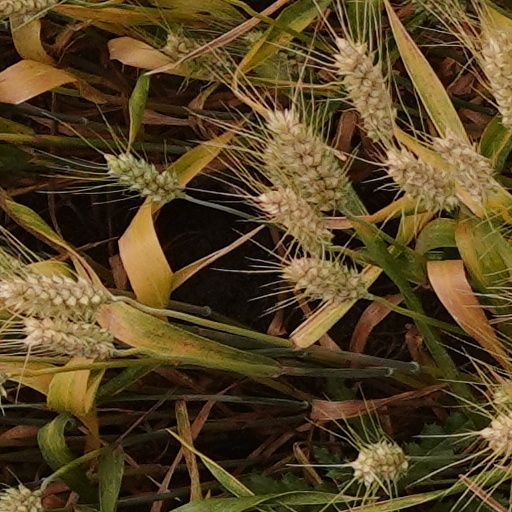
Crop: wheat